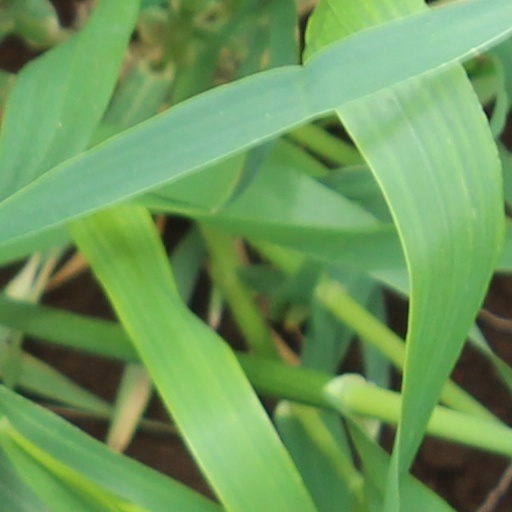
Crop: wheat